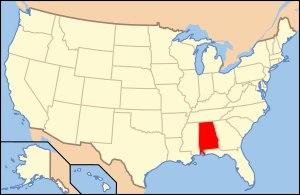
L'Alabama utilisa la pendaison comme mode d'exécution jusqu'en 1927, date à laquelle la chaise électrique fut introduite comme méthode légale. Après le rétablissement de la peine de mort en 1976, se conformant ainsi à la jurisprudence de la Cour suprême des États-Unis, l'Alabama a procédé à 66 exécutions. La chaise électrique a été remplacé en 2002, après l'exécution de Lynda Lyon Block, qui est donc ainsi la dernière personne à avoir été électrocutée contre sa volonté, en alternative à l'injection létale ; elle avait été condamnée à mort pour le meurtre d'un policier commis avec son mari qui a été lui-même exécuté en 2005. Une loi voté par le Sénat en février 2018 puis par la Chambre des représentants en mars prévoit une nouvelle méthode d'exécution jamais utilisé, l'asphyxie par hydrogène, en effet si l'État ne parvient pas à se fournir en produits pour les injections létales, le condamné devra choisir entre cette nouvelle méthode et la chaise électrique.